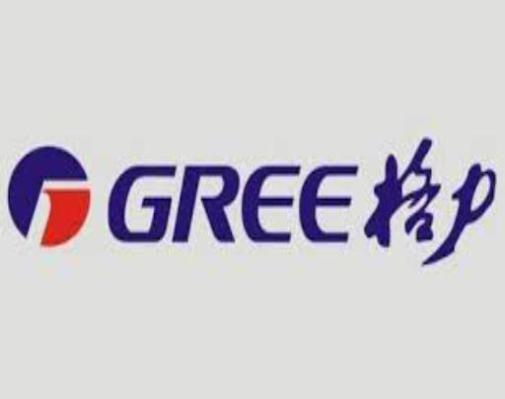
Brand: gree-2
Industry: Electronic